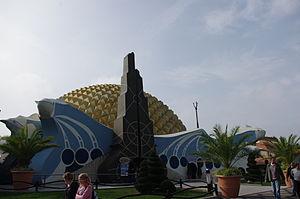
Parque Espana-Shima Spain Village
Le Défi d'Atlantis est un film Imax 3D dynamique américain réalisé par Arish Fyzee en 1998, avec Michael Jeter.